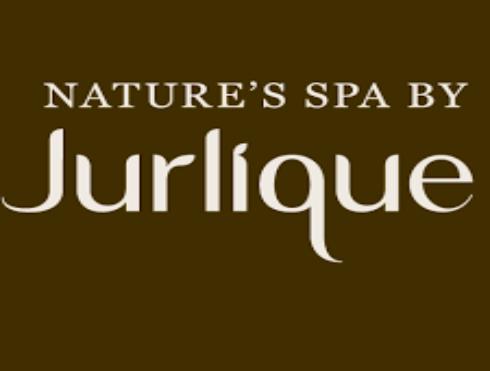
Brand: jurlique
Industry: Necessities